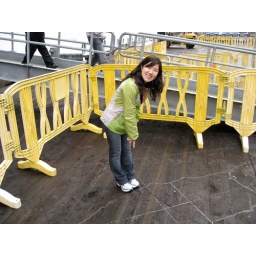
West coast girl standing over the City by the Bay